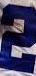
Number: 2